Tom McCartin

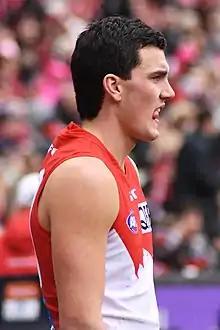
McCartin playing for Sydney in August 2018

Tom McCartin (born 30 December 1999) is a professional Australian rules footballer playing for the Sydney Swans in the Australian Football League (AFL). He is a key defender. He made his debut in round 8 of the 2018 season against at the Melbourne Cricket Ground (MCG).